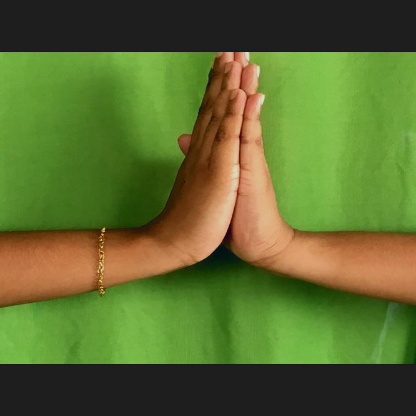
Mudra: Anjali